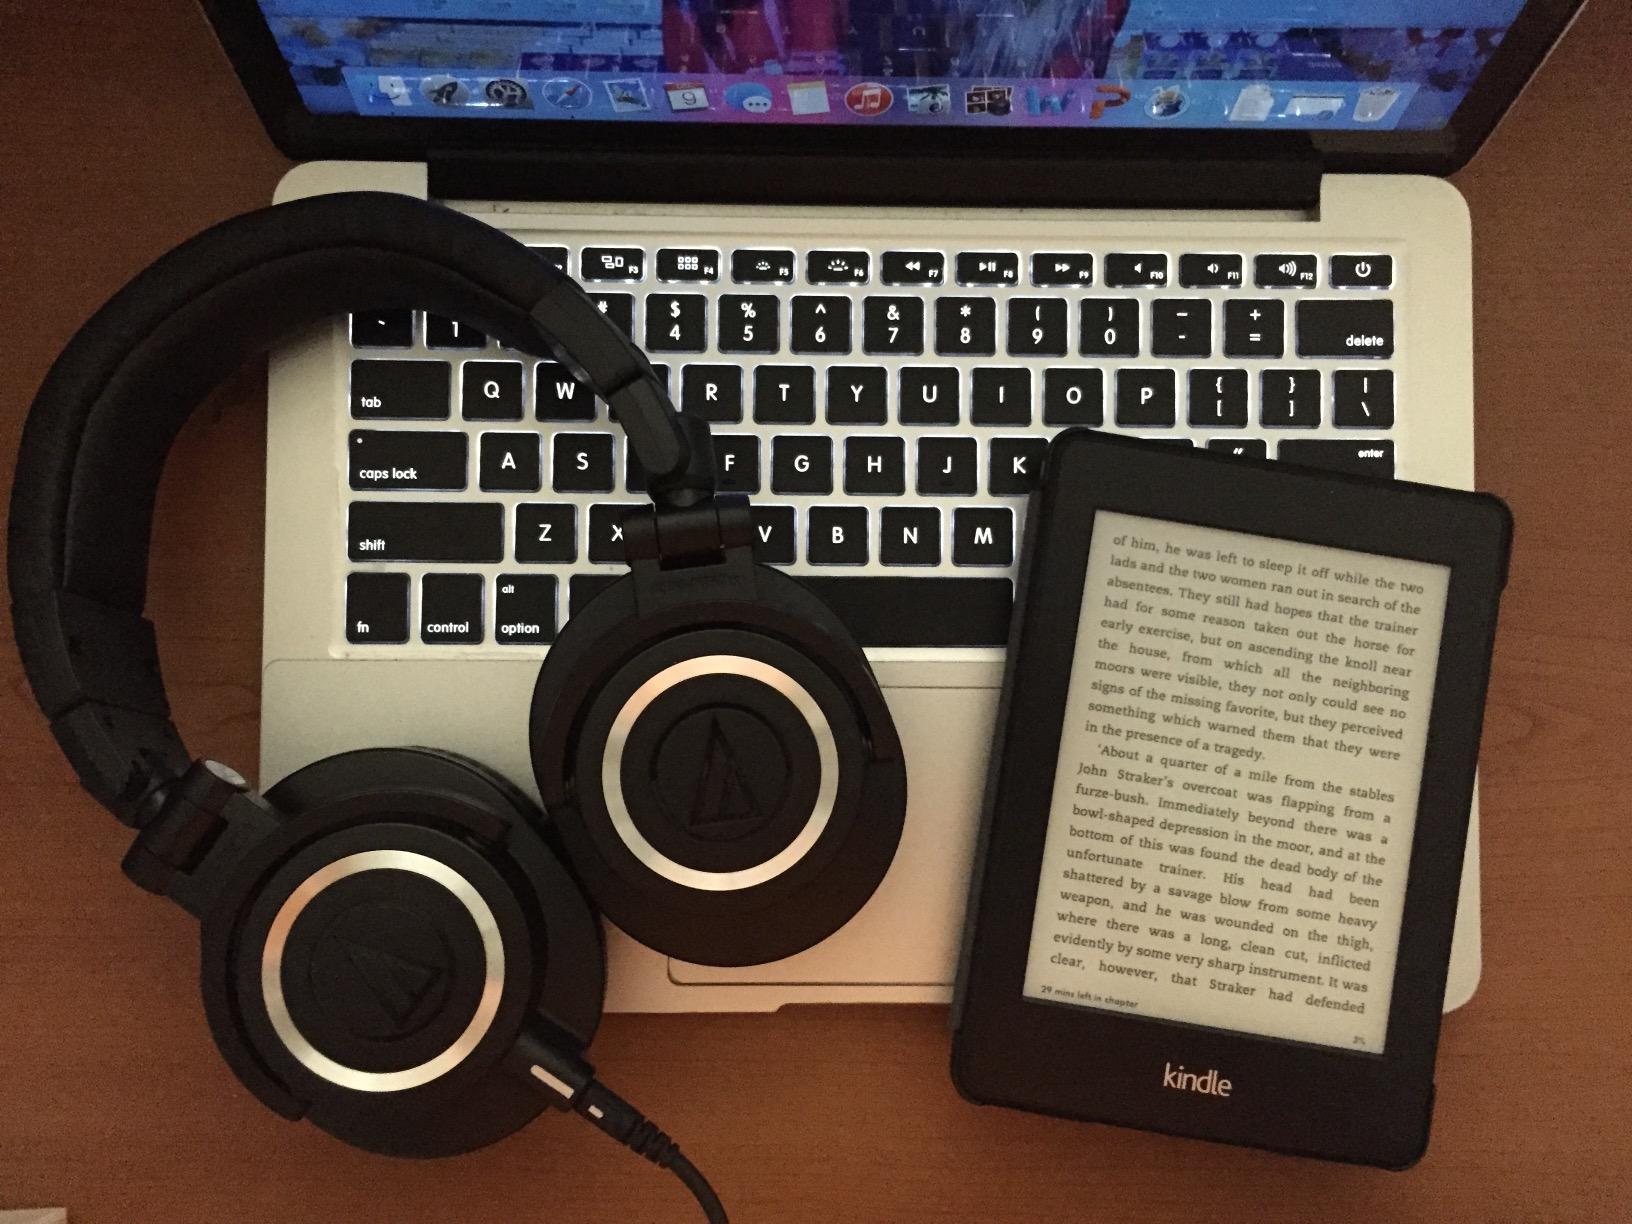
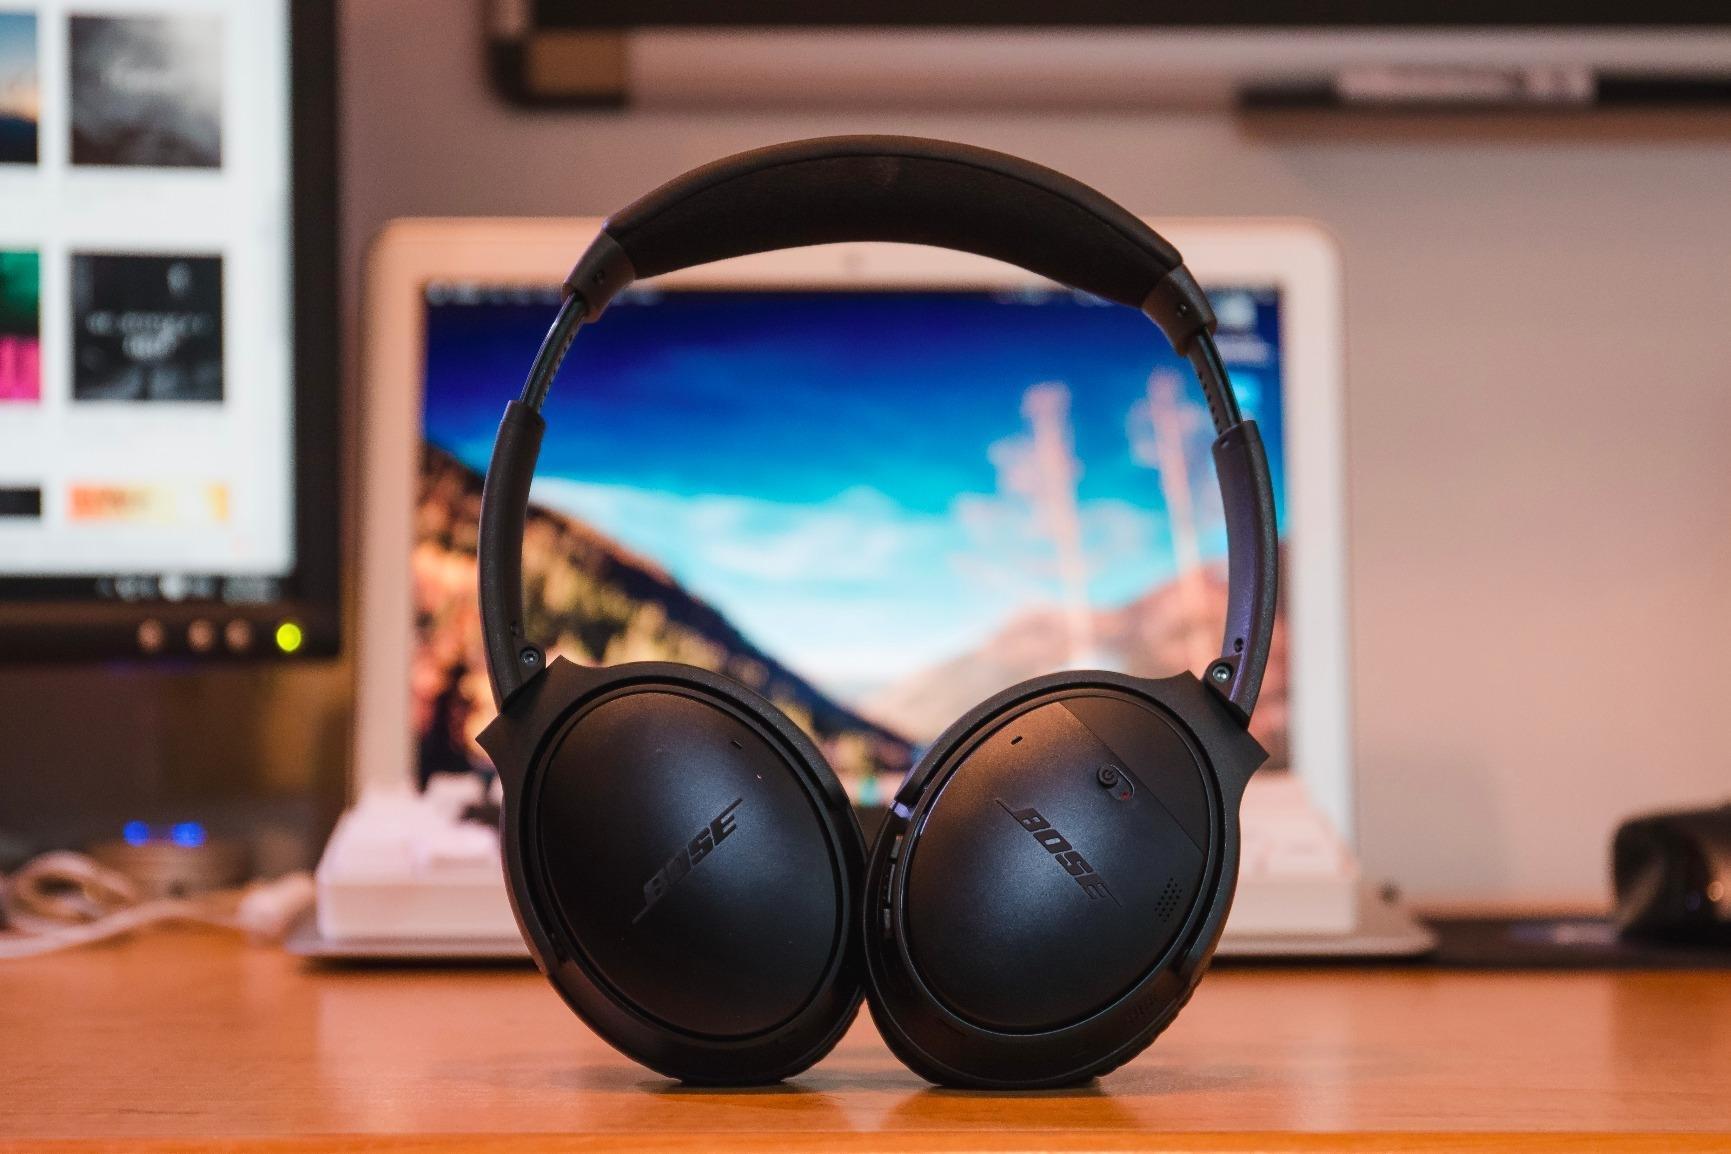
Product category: headphones
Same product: no